Motorola 6800

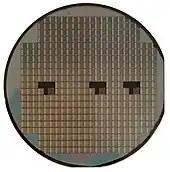
A silicon wafer holding many integrated circuit chips

The first-generation metal–oxide–semiconductor (MOS) chips used p-channel field-effect transistors, known as p-channel MOSFETs (p-channel describes the configuration of the transistor). These ICs were used in calculators and in the first microprocessor, the Intel 4004. They were easy to produce but were slow and difficult to interface to the popular TTL digital logic ICs. An n-channel MOS integrated circuit could operate two or three times faster and was compatible with TTL. They were much more difficult to produce because of an increased sensitivity to contamination that required an ultra clean production line and meticulous process control. Motorola did not have an n-channel MOS production capability and had to develop one for the 6800 family.